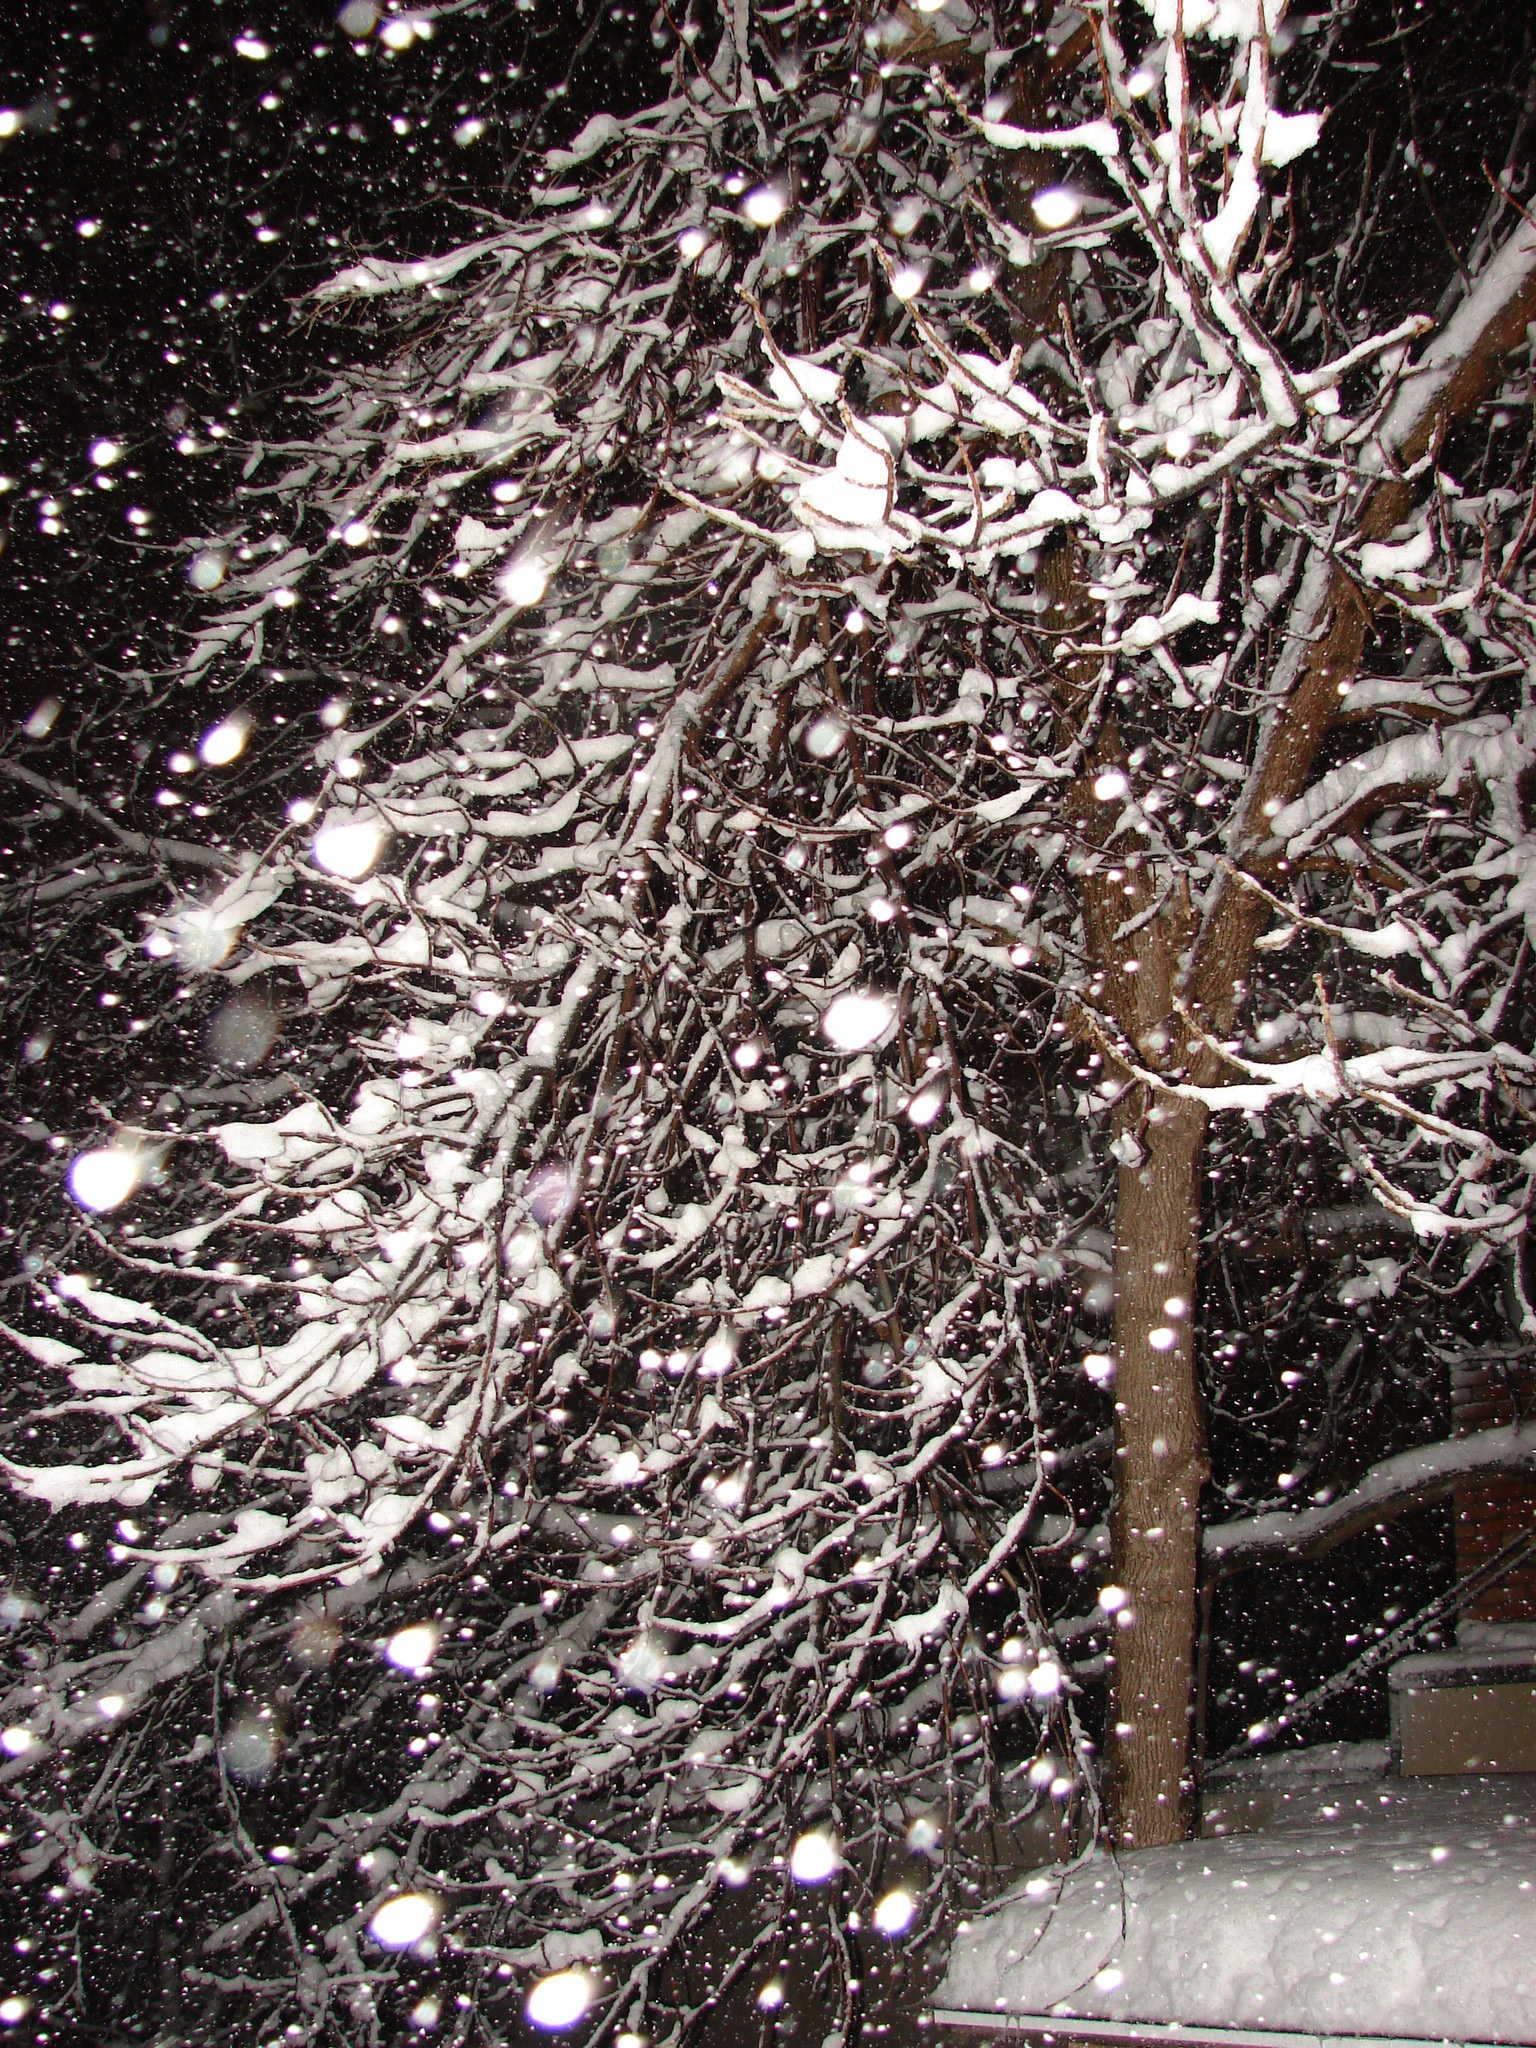
tree, branch, snow, cold, winter, plant, white, fall, ice, weather, season, flake, freezing, woody plant